Killer Instinct Gold

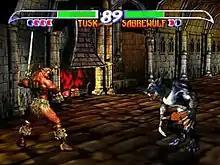
Two characters face each other from opposite sides of the screen. They are set in a dark, castle-like dungeon with cobblestone floors. Two long, green, horizontal bars at the top of the screen indicate player health. A large white number displays "89", the time limit.

"Killer Instinct Gold" is a port of the arcade fighting game "Killer Instinct 2". Like other entries in the "Killer Instinct" series, two characters controlled by humans or artificial intelligence fight in one-on-one matches to deplete their opponent's health meter. While the characters move and attack on a 2D plane, the background is depicted in pre-rendered 3D and gives the appearance of depth. Players fight with a six-button setup: three punch buttons and three kick buttons, similar to the controls in "Street Fighter II". Players can chain together a series of hits into "combos" for increased damage, with some special combos requiring specific, memorized sequences of button presses. Multiple hit combos lead to stronger attacks and brutal, stylistic finisher moves, or "Fatalities". Characters on the receiving end of a combo can interrupt the sequence with a "combo breaker" move. An announcer (Chris Sutherland) narrates major game moments with phrases like, "Awesome combo!"